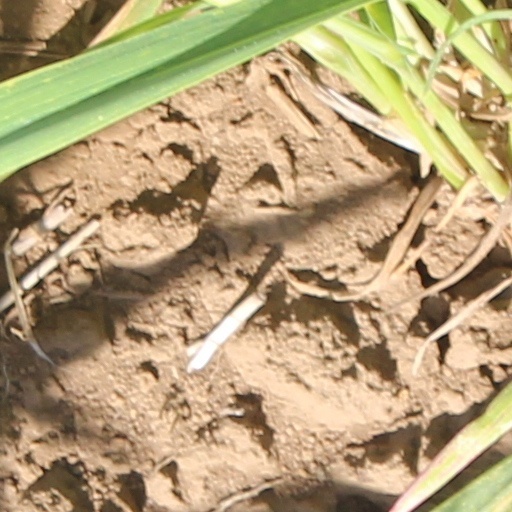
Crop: wheat